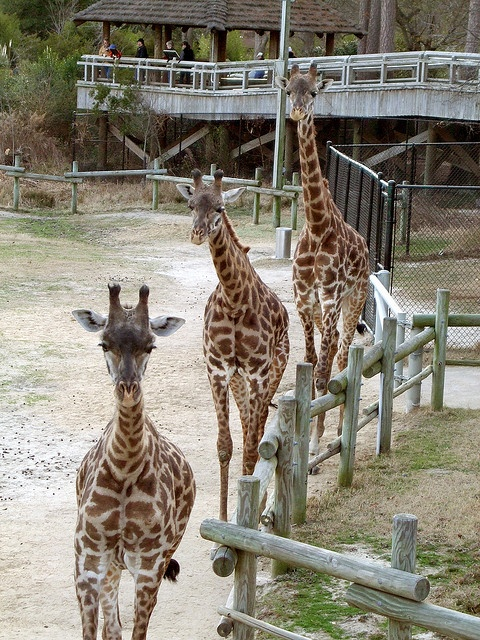
A zoo enclosure with three giraffes walking single file toward something.
Giraffes walking on dirt area next to fence in zoo setting.
There are three giraffes walking in a row.
a bunch of giraffes walking next to a fence
a couple of giraffes are standing by a fence